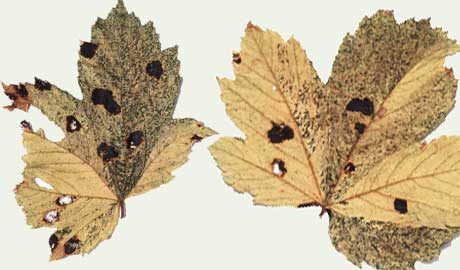
Plant: Maple
Disease: maple tar spot